Stephen McManus

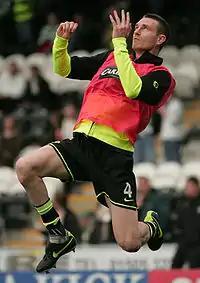
McManus playing for Celtic in 2009

Stephen David McManus (born 10 September 1982) is a Scottish professional football coach and former player who is a first-team coach at Scottish Premiership club Celtic.